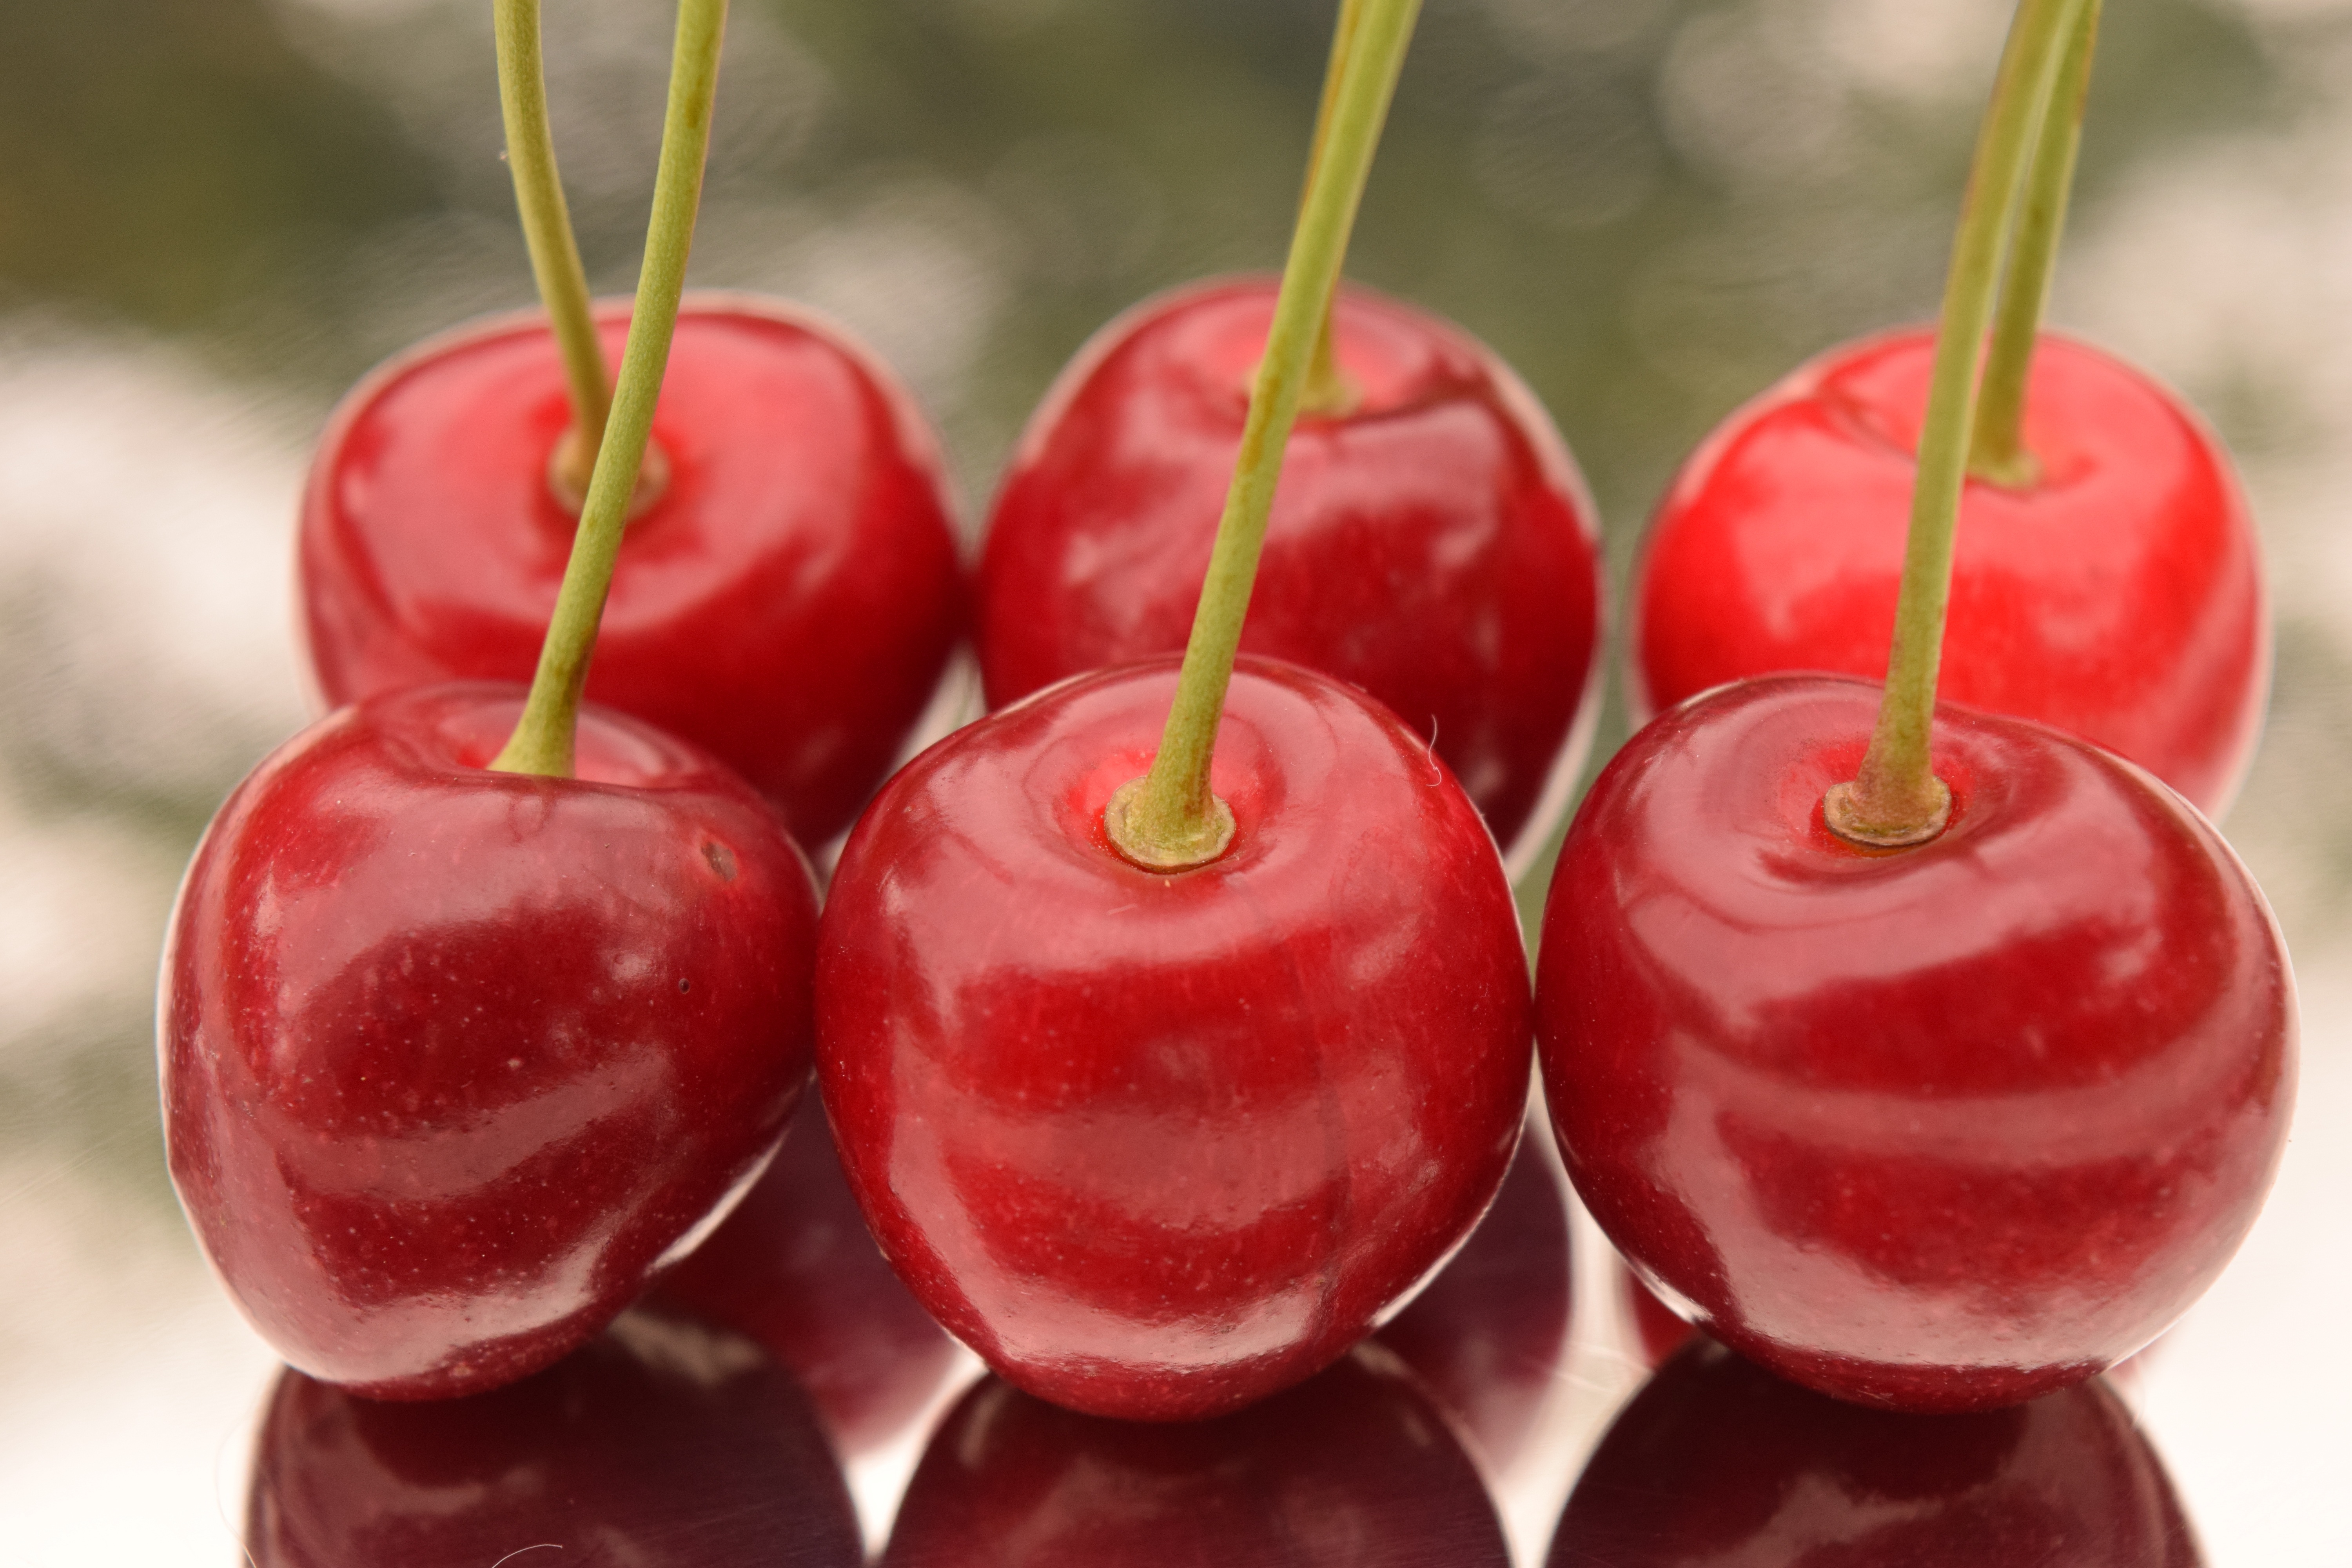
plant, fruit, ripe, food, red, produce, close, frisch, cherry, mirroring, cherries, flowering plant, rose family, acerola, malpighia, land plant, rose order